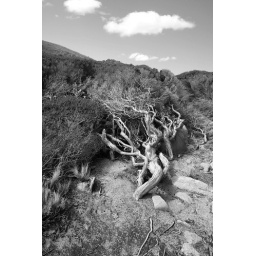
Dead tree on a beach in Albany, Western Australia